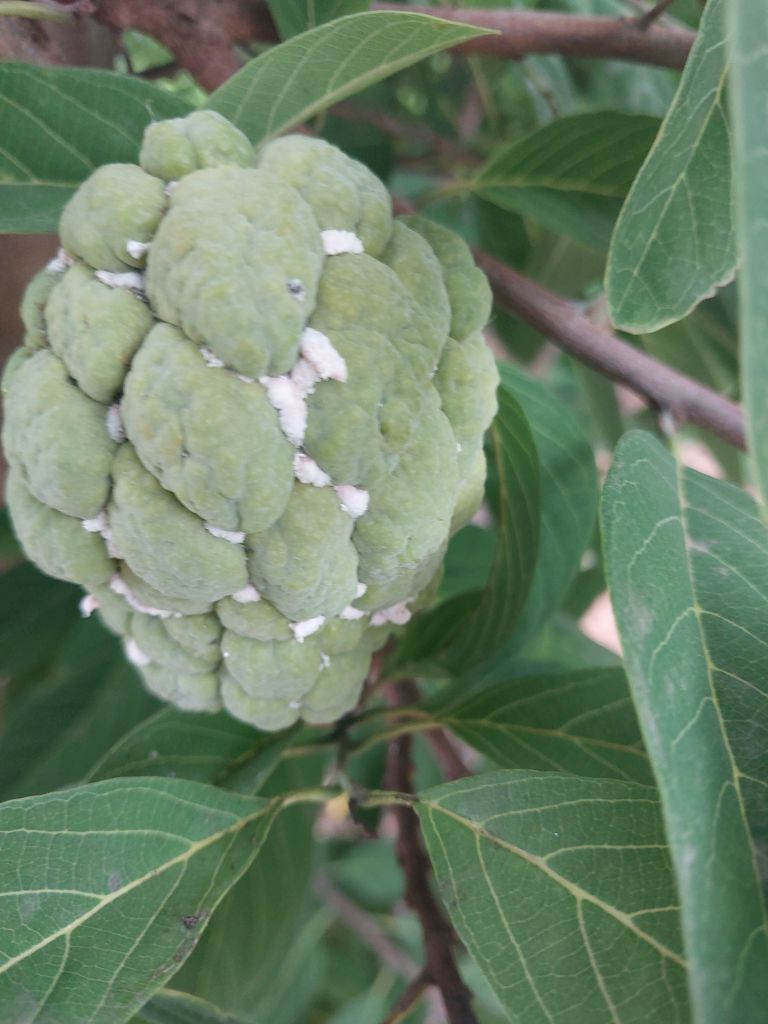
Disease label: Mealy Bug